Wieluń

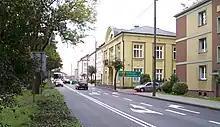
National road 43 in Wieluń

On 1 September 1939, the city was bombed by the German Luftwaffe in the first action of World War II (apart from the Jabłonków Incident on 25/26 August). In the Bombing of Wieluń, German planes destroyed most of the town centre, including a clearly marked hospital, a synagogue, and the historic Gothic church, and killed at least 127 civilians. According to Norman Davies, the bombings destroyed three quarters of the town. Thousands were injured and many fled. No Polish military units were present in Wieluń at that time (31 August – 1 September 1939).